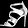
Label: Sandal